History of Seville

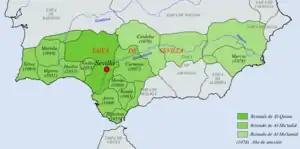
Taifa of Seville

On 1 October 844, when most of the Iberian peninsula was controlled by the Emirate of Córdoba, a flotilla of about 80 Viking ships, after attacking Asturias, Galicia and Lisbon, ascended the Guadalquivir to "Išbīliya", and besieged it for seven days, inflicting many casualties and taking numerous hostages with the intent to ransom them. Another group of Vikings had gone to Cádiz to plunder while those in "Išbīliya" waited on "Qubtil" "(Isla Menor)", an island in the river, for the ransom money to arrive. Meantime, the emir of Cordoba, Abd ar-Rahman II, prepared a military contingent to meet them, and on November 11 a pitched battle ensued on the grounds of "Talayata" (Tablada). The Vikings held their ground, but the results were catastrophic for the invaders, who suffered a thousand casualties; four hundred were captured and executed, some thirty ships were destroyed. It was not a total victory for the emir's forces, but the Viking survivors had to negotiate a peace to leave the area, surrendering their plunder and the hostages they had taken to sell as slaves, in exchange for food and clothing. The Vikings made several incursions in the years 859, 966 and 971, but with intentions more diplomatic than bellicose, although an attempt at invasion in 971 was frustrated when the Viking fleet was totally annihilated. Vikings attacked Tablada again in 889 at the instigation of Kurayb ibn Khaldun of Seville. According to the Arabist Lévi-Provençal, over time, the few Norse survivors converted to Islam and settled as farmers in the area of "Qawra" (Coria del Río), "Qarmūnâ" (Carmona), and "Moron" (Morón de la Frontera), where they engaged in animal husbandry and made dairy products (reputedly the origin of Sevillian cheese). Knutson and Caitlin write that Lévi-Provençal offered no sources for the proposition of conversion to Islam by northern Europeans in al-Andalus and thus it "remains unsubstantiated".